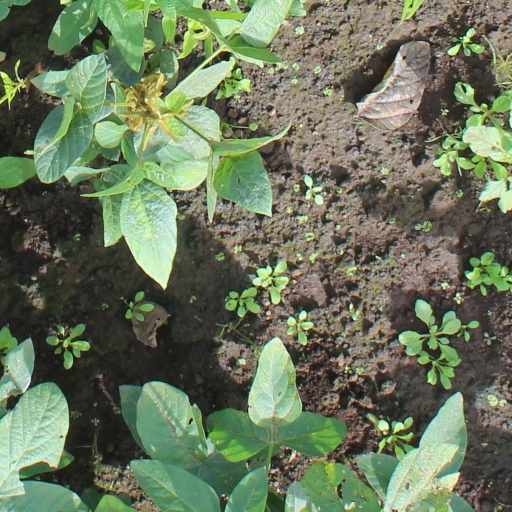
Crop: soybean